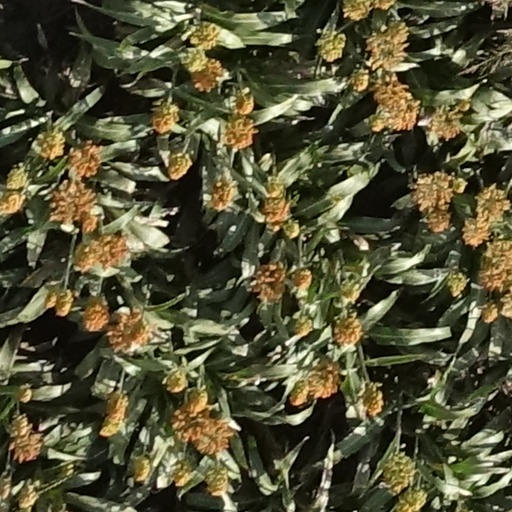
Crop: sorghum